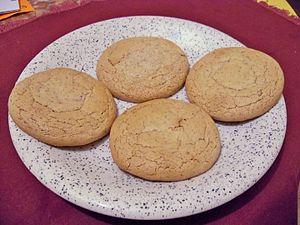
macaron de chez Boyer à Sault (Vaucluse, France)
Sault est une commune française située dans le département de Vaucluse, en région Provence-Alpes-Côte d'Azur.
Le nougat de Sault est production traditionnelle du plateau d'Albion en Haute-Provence.
Le macaron est un petit gâteau à l'amande, granuleux et moelleux, à la forme arrondie, d'environ 3 à 5 cm de diamètre, dérivé de la meringue.